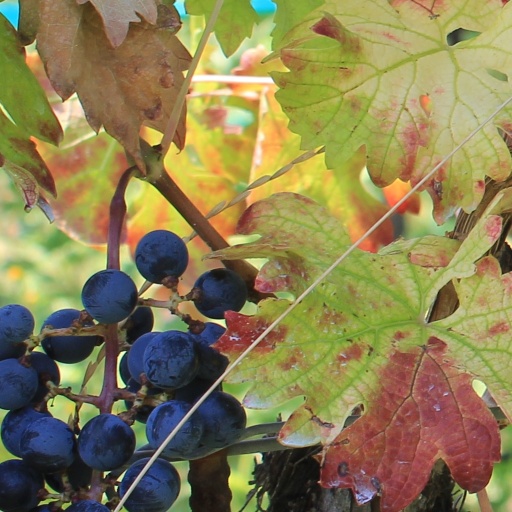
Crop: grape